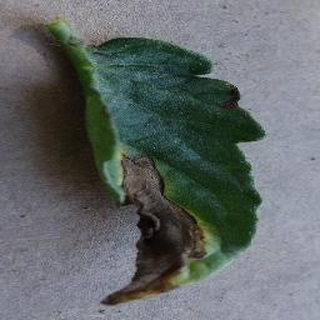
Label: tomato_early_blight